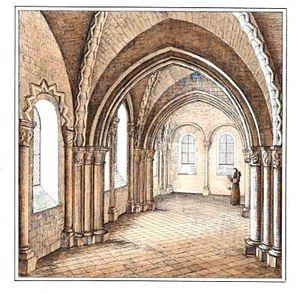
Salle voûtée de la tribune à l'étage de l'avant-nef romane.
L'église Saint-Nicolas est une église de styles roman et gothique située sur la commune de Saint-Leu-d'Esserent, dans le département français de l'Oise et la région Hauts-de-France. C'est une ancienne église prieurale, bâtie entre le milieu du XIIᵉ siècle et le premier quart du XIIIᵉ siècle pour les moines du prieuré clunisien de Saint-Leu fondé en 1081 par Hugues de Dammartin. Remplaçant une ancienne église paroissiale, elle assumera toujours la double mission d'église prieurale et paroissiale, l'un des moines faisant office de curé. Par sa position en limite d'un plateau, elle domine la ville et une partie de la vallée de l'Oise et sa silhouette caractéristique est visible de loin. Le massif occidental est encore de style roman ; achevé vers 1150, il correspond à un projet de reconstruction moins ambitieux finalement abandonné. Quelques années plus tard seulement, la construction de l'église gothique actuelle commence par l'abside vers 1160 et se poursuit par le chœur et la nef, terminés entre 1190 et 1210 environ. L'édifice frappe par ses dimensions imposantes, proches de celles d'une cathédrale.